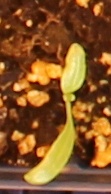
Label: Sugar beet